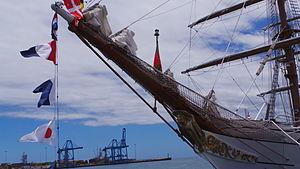
Le NRP Sagres, ou Sagres III, est un trois-mâts barque, à coque acier, construit en 1937 à Hambourg en Allemagne sous le nom d'Albert Leo Schlageter. Il est devenu, en 1962, navire-école pour les cadets de l'École navale portugaise.